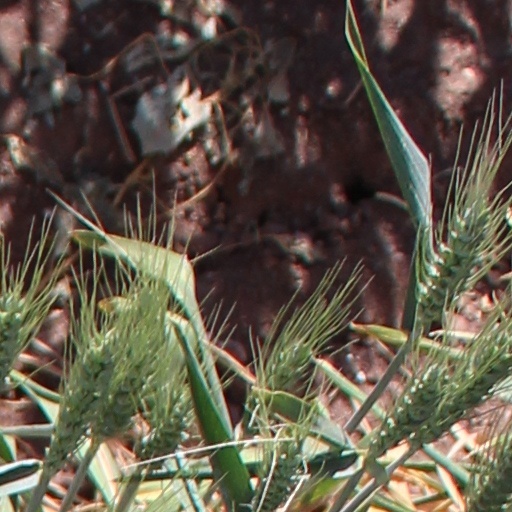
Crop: wheat